Ryman Auditorium

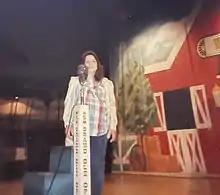
A country music fan on Ryman Auditorium stage in 1990

During its tenure at Ryman Auditorium, the "Opry" hosted the major country music stars of the day and became a show known around the world. In addition to its home on WSM, portions of the show (at various times throughout its history) were also broadcast on network radio and television to a wider audience. Melding its then-current usage with the building's origins as a house of worship, the Ryman got the nickname "The Mother Church of Country Music", which it holds to this day.